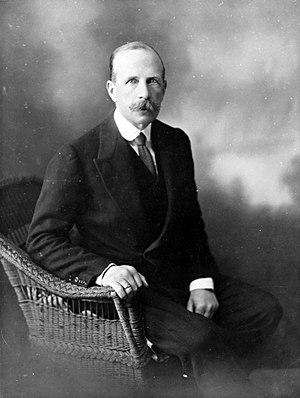
William Gray Ellison-Macartney, est un homme politique britannique né en Irlande, qui est gouverneur des États australiens de Tasmanie et d'Australie occidentale.